Butch Davis (outfielder, born 1958)

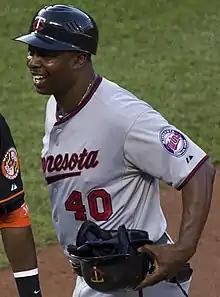
Davis with the Minnesota Twins in 2015

Wallace McArthur "Butch" Davis (born June 19, 1958) is an American former professional baseball outfielder and current coach. He played in Major League Baseball (MLB) from 1983 through 1994.